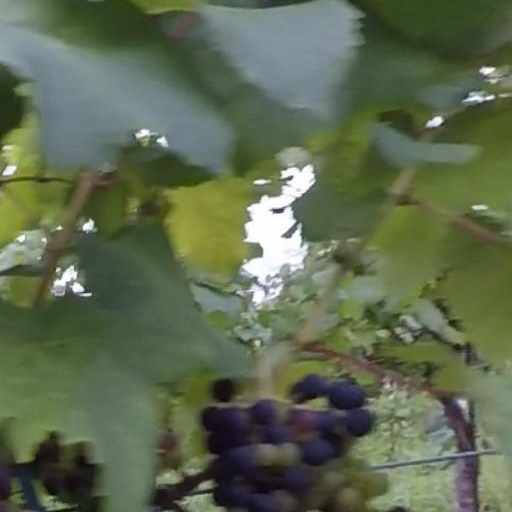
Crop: grape